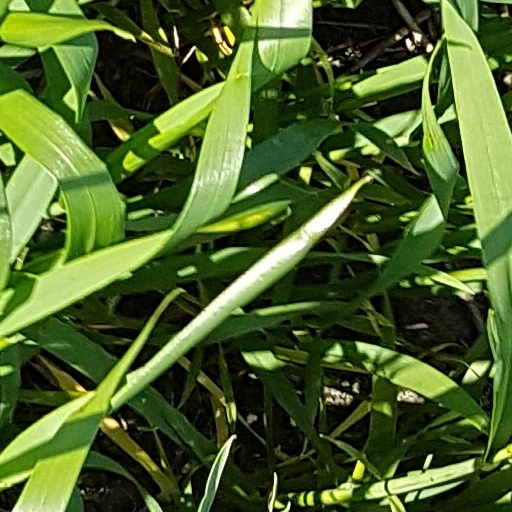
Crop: wheat